The Science of Hitting

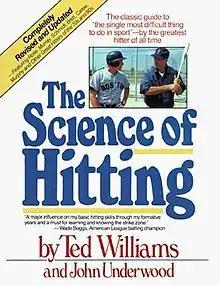

The Science of Hitting is a book written by Major League Baseball player Ted Williams in 1971 and revised in 1986. The book provides advice on hitting in baseball, with detailed illustrations, and anecdotes from Williams' career.